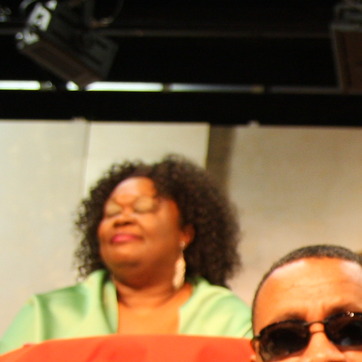
Material: hair